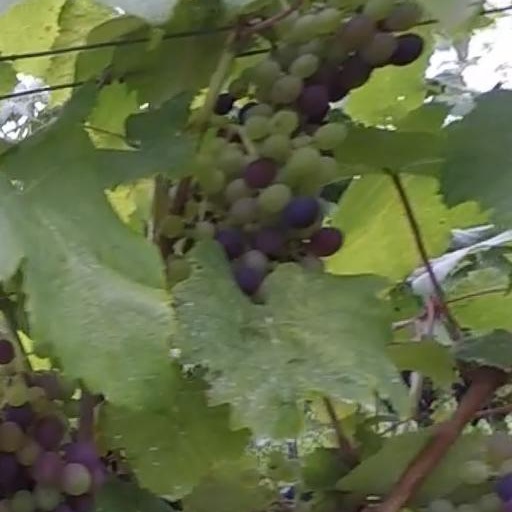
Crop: grape